Caliciaceae

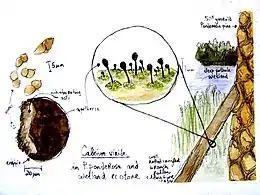
Illustration depicting typical habitat and some morphological features of a "Calicium" lichen found on the underside of a ponderosa pine branch.

Collectively, Caliciaceae species have a cosmopolitan distribution, although they are especially predominant in temperate and tropical montane areas. Most species form lichens that grow on bark or dead wood, although some grow on rocks. In contrast, "Texosporium" is part of the biological soil crust communities found in grasslands, and grows on cow dung, soil, and detritus. One rare species known only from a single locale in Sweden, "Calicium episcalare", is parasitic on the common lichen "Hypocenomyce scalaris". Like most calicioid species, the Caliciaceae tend to avoid competition with other lichens and often grow in microhabitats neglected by other lichens. Examples include: the side of a tree not inhabited by other corticolous species, in the cracks of deep fissures in bark, or woodpecker holes. Because of this preference for neglected locales, and their generally small size, the calicioid lichens tend to be overlooked by collectors and the group in general is poorly known.